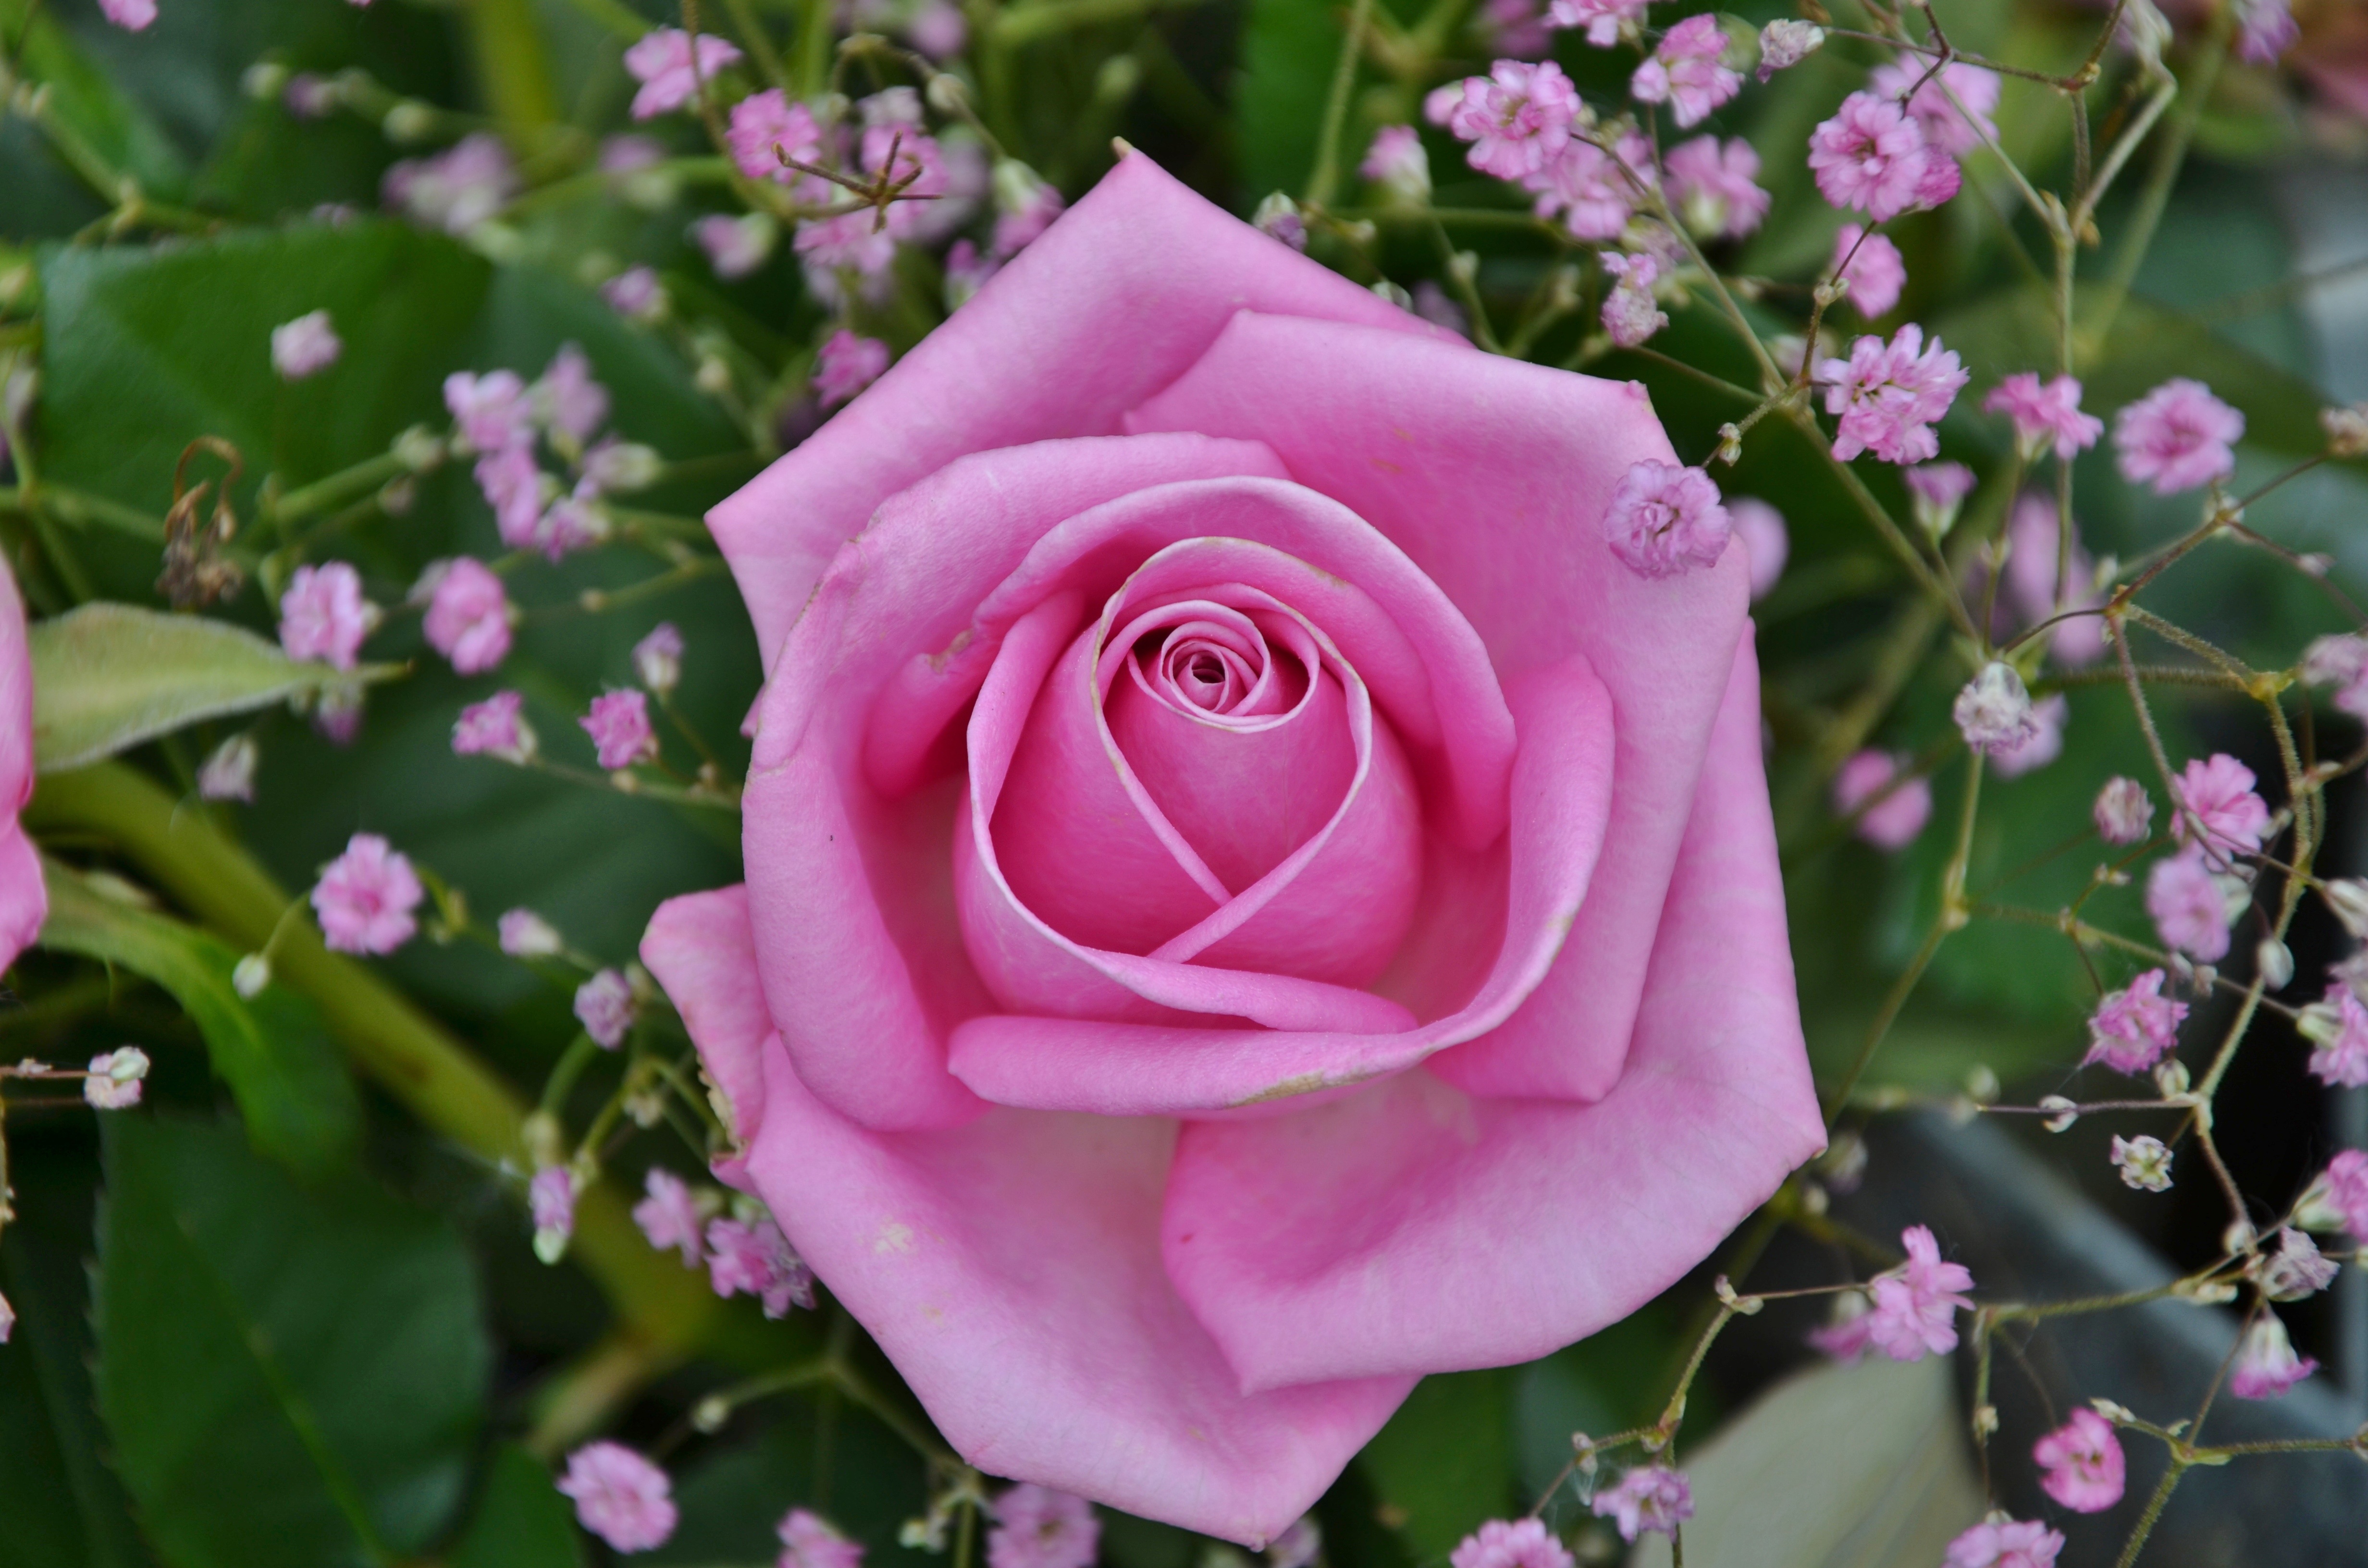
nature, blossom, plant, leaf, flower, petal, bloom, summer, floral, rose, green, natural, blooming, garden, pink, flora, floribunda, macro photography, flowering plant, garden roses, rose family, land plant, rosa centifolia, rose order